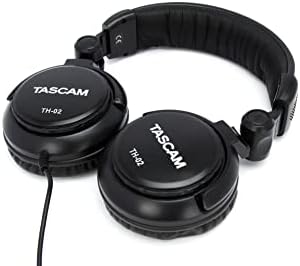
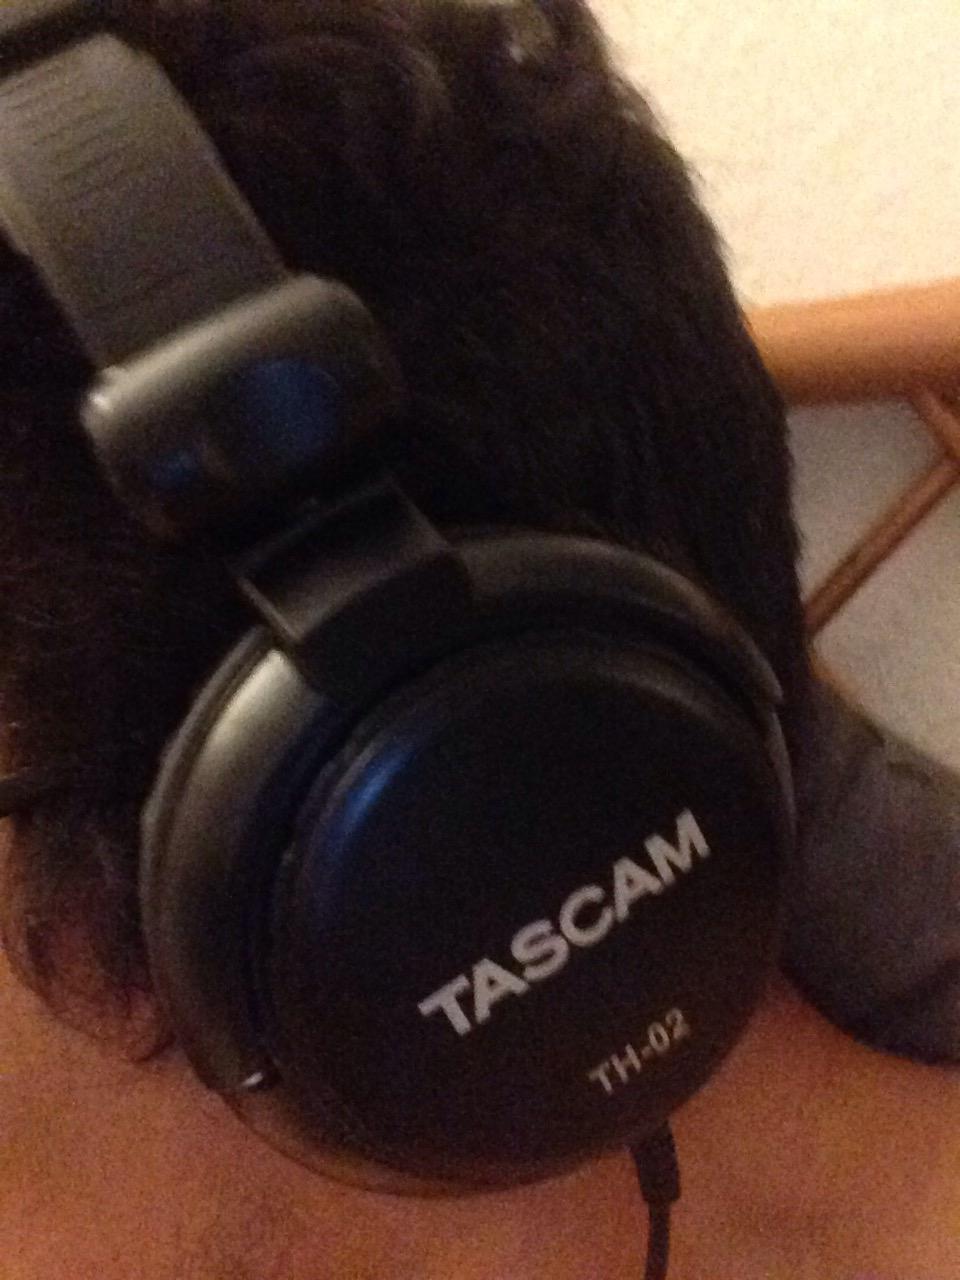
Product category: headphones
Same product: yes